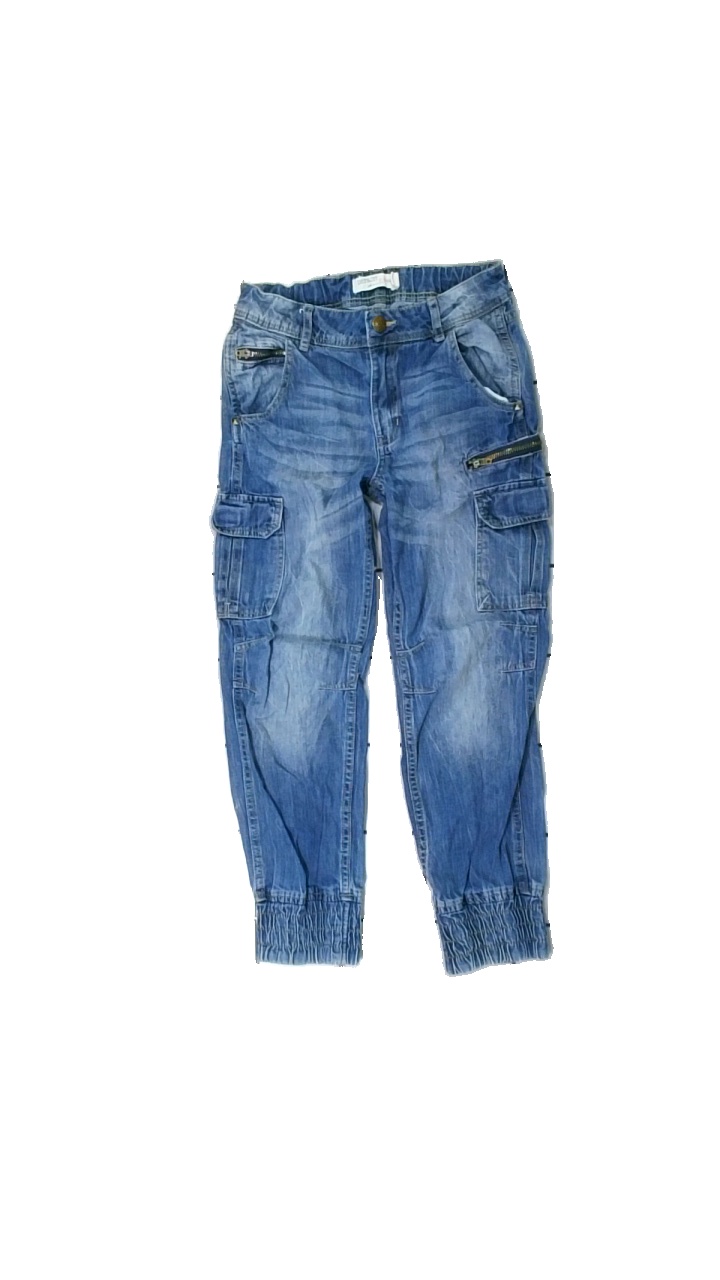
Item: Jeans (Children)
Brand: Lindex
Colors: Blue
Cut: Regular
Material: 100% cotton
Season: All
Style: Denim
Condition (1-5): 3
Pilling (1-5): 5
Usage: Reuse
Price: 50-100